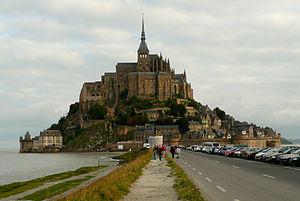
Mont Saint-Michel